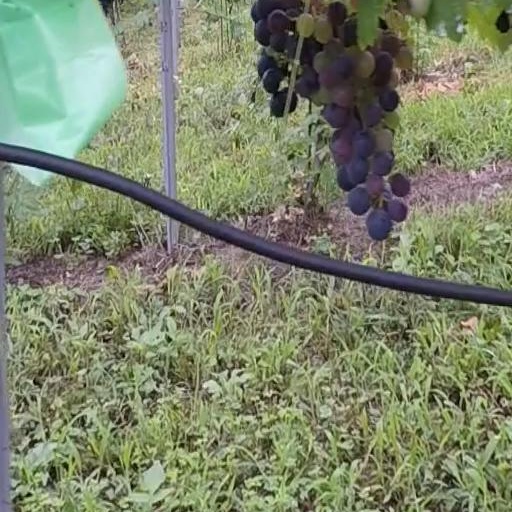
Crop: grape